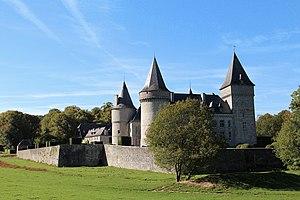
Anthée (Belgique), le château ""de Fontaine"" (XVIe siècle), Onhaye, Belgique.
Le château de Fontaine est un château de style médiéval sis dans un vallon au sud du village d'Anthée, dans la province de Namur, en Belgique. Construit au XVIe et XVIIe siècles à partir d'un ancien donjon du XIIIe siècle il forme un carré ouvert sur un côté dont les quatre angles sont trois imposantes tours et un donjon carré médiéval. Situé sur la route qui descend d'Anthée, vers la Meuse il est classé au patrimoine immobilier de la Région wallonne.
Cette page regroupe l'ensemble du patrimoine immobilier classé de la ville belge d'Onhaye.
Anthée est un village de l'Entre-Sambre-et-Meuse, en Belgique, sur la route de Dinant à Philippeville. Traversé par le Flavion le village fait aujourd'hui administrativement partie de la commune d'Onhaye, dans la province de Namur, en Région wallonne de Belgique. C'était une commune à part entière avant la fusion des communes de 1977.